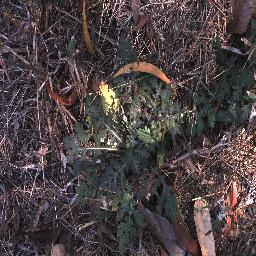
Label: parthenium